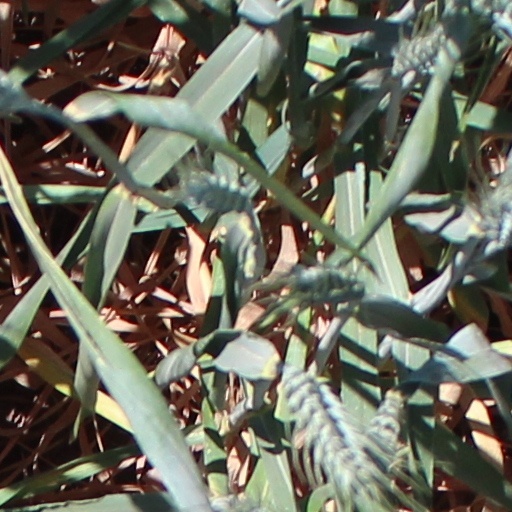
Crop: wheat